2002 Karachi bus bombing

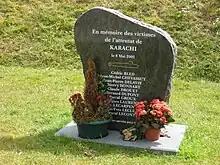
Memorial to the French victims in Cherbourg, France

The 2002 Karachi bus bombing was a suicide car bomb attack that occurred in Karachi, Sindh, Pakistan in 2002. The blast was said to have targeted French Nationals and killed 14 people, including 11 French engineers and 3 Pakistanis. Approximately 40 others were wounded.